George Tryon

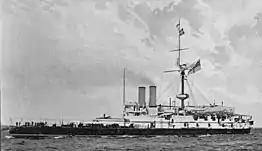
HMS "Victoria", the flagship of the Mediterranean Fleet

Tryon was criticised by officers from the enemy fleet that he had not given due warning to merchant vessels before attacking, nor allowed their crews time to escape as required under international law. He had bombarded defenceless cities and 'killed' civilians, and it was claimed he used false flags and captured signalling equipment. He was praised by the Admiralty for his handling of the fleet, but his opponents in turn felt criticised for their failings. The public felt comforted that such an officer was really on the British side.